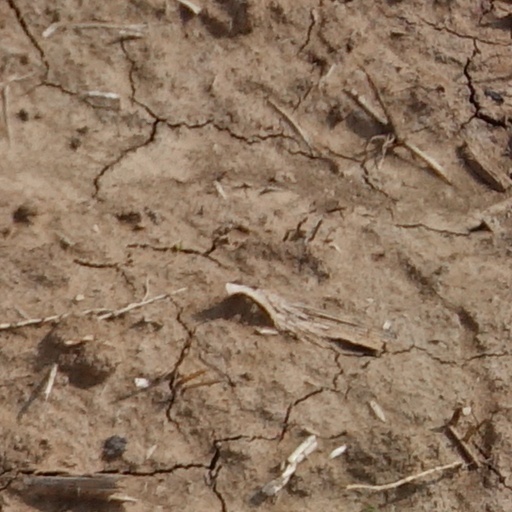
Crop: wheat